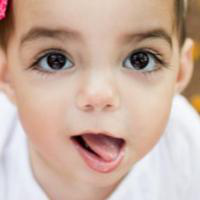
Age group: age 01-10